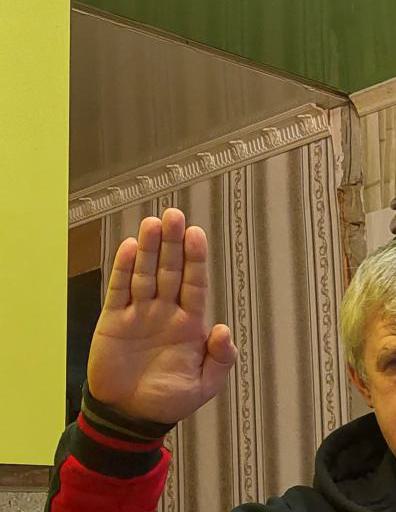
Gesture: stop